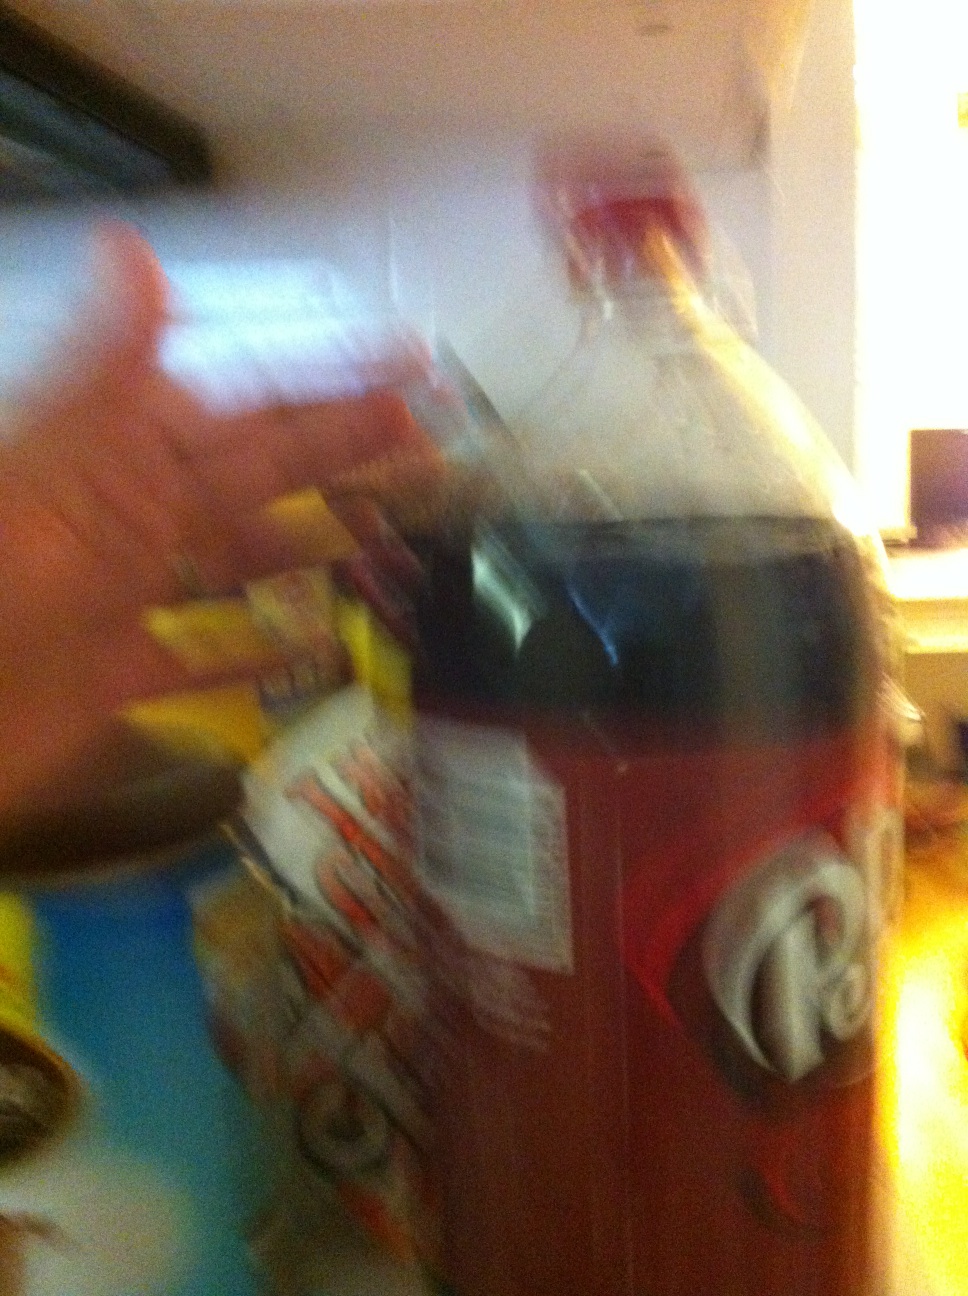Question: What kind of soft drink is this?
Answer: dr pepper